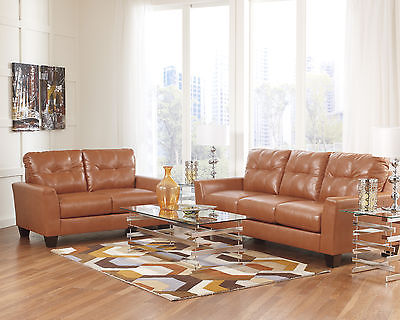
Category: sofa